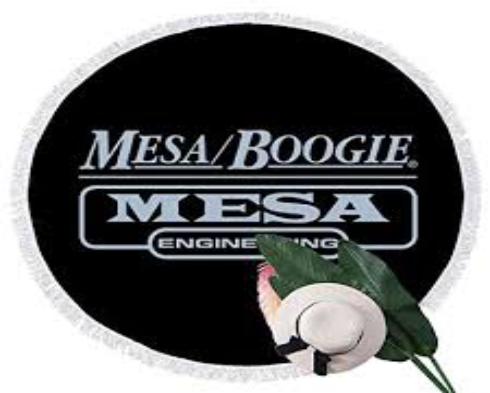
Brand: mesa boogie
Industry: Clothes